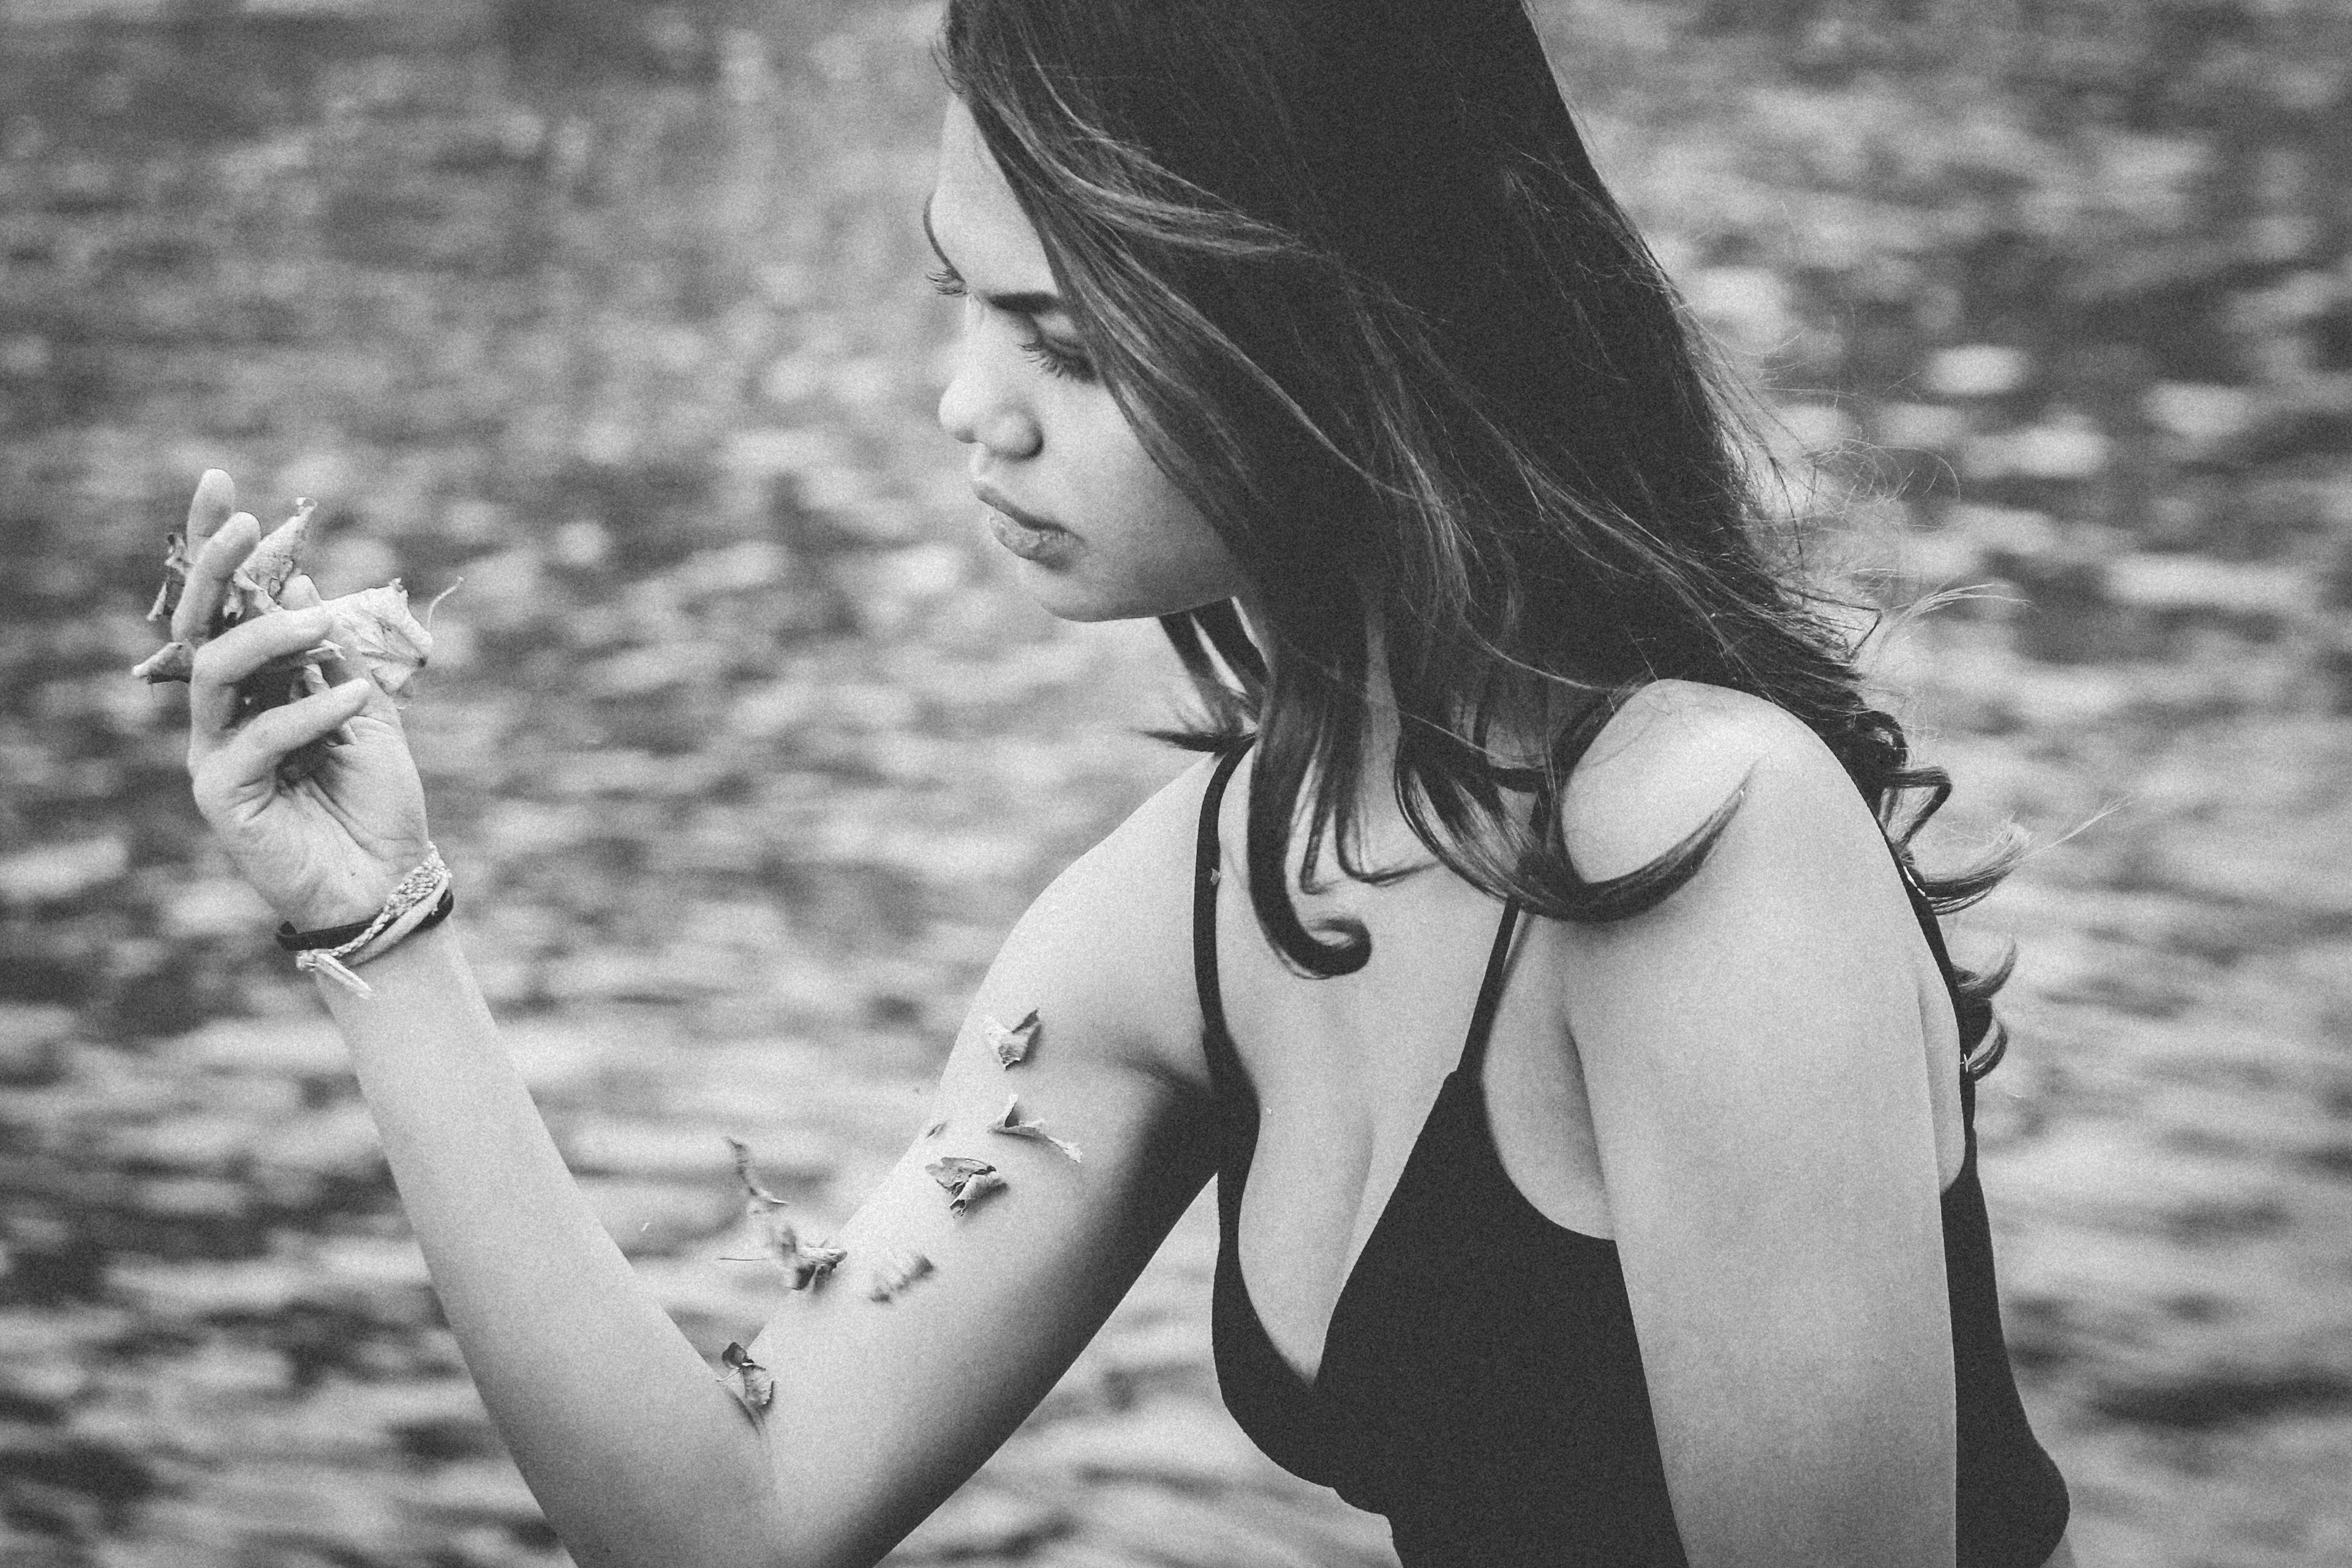
hand, person, black and white, girl, woman, hair, white, photography, portrait, model, black, monochrome, lady, photograph, beauty, emotion, interaction, photo shoot, monochrome photography, portrait photography, art model